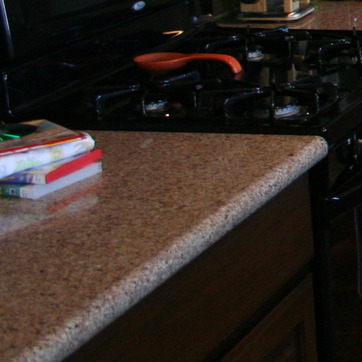
Material: polishedstone